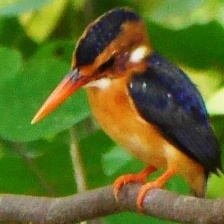
Species: PYGMY KINGFISHER
Scientific name: ISPIDINA PICTA